Avebury (village)

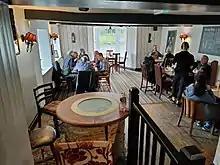
Table built over ancient well in Red Lion pub

Pevsner describes the Church of England parish church of St James as "archaeologically uncommonly interesting". There was a stone church on this site, just west of the prehistoric earthwork, in the 10th century; it had a high and narrow nave without aisles, similar in its proportions to St Laurence's Church, Bradford-on-Avon. Parts of this building survive, in quoins at the north-west corner and two small windows at the west end (now internal to the church), which had external shutters rather than glazing. Three circular clerestory windows in the north wall are also Anglo-Saxon.